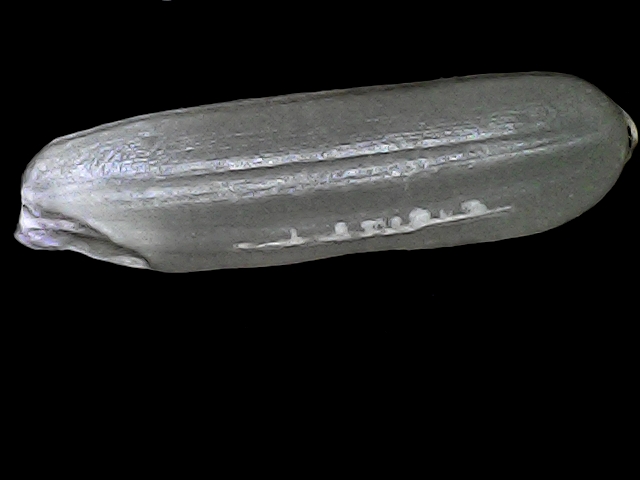
Rice variety: BRRI102